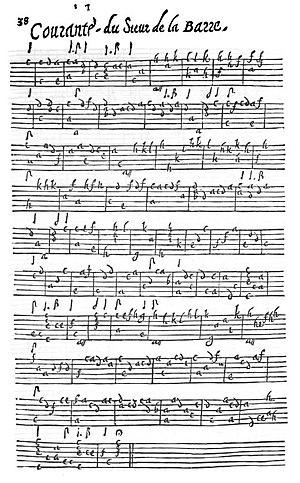
Courante attribuée à Pierre III Chabanceau de La Barre, dans le Novus partus de Jean-Baptiste Bésard, 1617.
Pierre III Chabanceau de La Barre, baptisé à Paris le 27 janvier 1592 paroisse Saint-Eustache et enterré à Paris le 31 mars 1656, est organiste, claveciniste et luthiste à la cour de Louis XIII puis sous Mazarin.